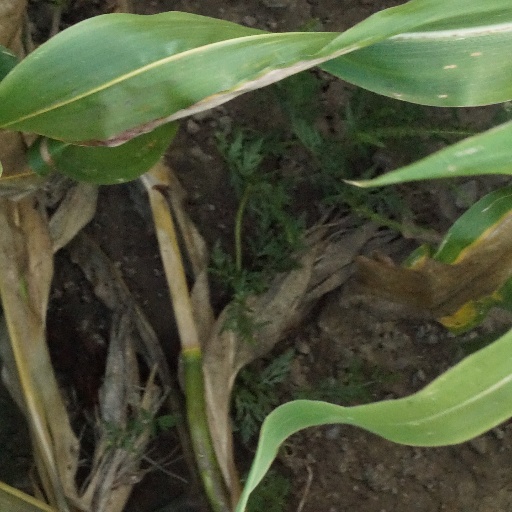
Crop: maize; corn